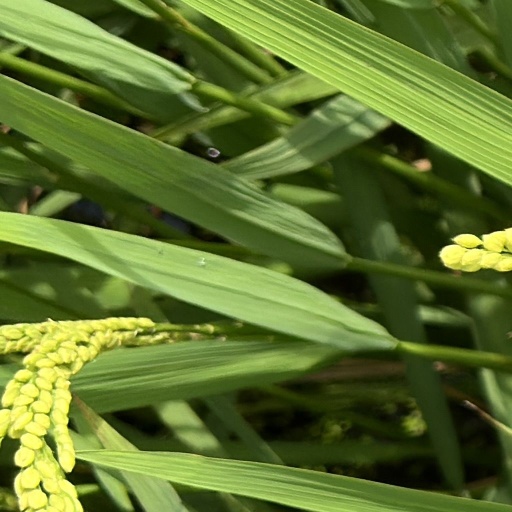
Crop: rice